Fernando Hernández (handballer)

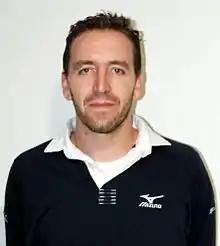
Hernández in 2013

Fernando Hernández Casado (born 24 February 1973) is a Spanish handball player who won 2005 World Men's Handball Championship. He also the competed in the 1996 Summer Olympics and in the 2004 Summer Olympics.